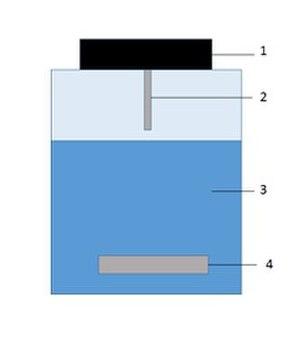
Montage pour HSSE: 1) Bouchon 2) Barreau recouvert de PDMS 3) Échantillon 4) Barreau magnétique
L'extraction par sorption sur barreau magnétique ou en anglais Stir bar sorptive extraction est introduite en 1999 dans le but de pousser les limites de la microextraction sur phase solide. Elle permet d’extraire des quantités extrêmement petites d’analytes dans une matrice sans utiliser de solvants.